Chernobyl disaster

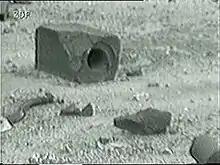
Video still image showing a graphite moderator block ejected from the core

Anatoli Zakharov, a fireman stationed in Chernobyl, offered a different description in 2008: "I remember joking to the others, 'There must be an incredible amount of radiation here. We'll be lucky if we're all still alive in the morning. He also stated, "Of course we knew! If we'd followed regulations, we would never have gone near the reactor. But it was a moral obligation—our duty. We were like kamikaze."